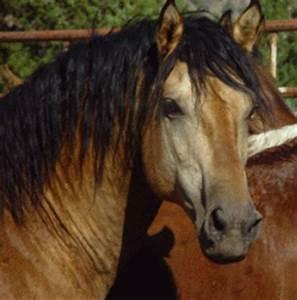
horse